Ellen Robbins

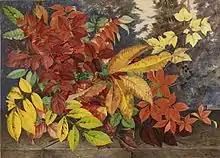
"Autumn Leaves" ca. 1870, Philadelphia Museum of Art

Born in 1828 in Watertown, Massachusetts, Ellen Robbins was the youngest child of a factory owner who died when she was still a child. His factory subsequently burned down, and the combination of events left the family in straitened circumstances. Robbins began trying to help the family's finances by getting work while still very young. After trying various domestic arts, she turned to watercolor painting. Although she received some training from an artist named Stephen Salisbury Tuckerman, she was largely self-taught.